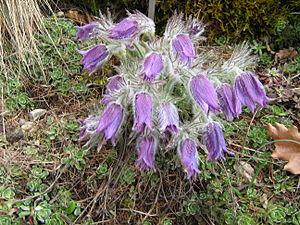
Le genre Pulsatilla, les Pulsatilles, regroupe environ 33 espèces de plantes vivaces herbacées originaires des prairies d'Amérique du Nord, d'Europe et d'Asie. Plusieurs espèces sont utilisées comme plantes ornementales en raison de leurs feuilles finement découpées, de leurs fleurs solitaires en forme de clochette et de leurs fruits plumeux. La partie voyante de la fleur est faite de sépales, pas de pétales.